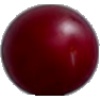
Label: Cherry Wax Red 1